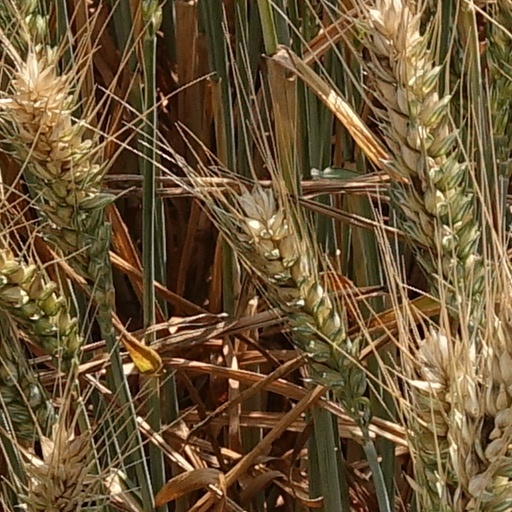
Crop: wheat